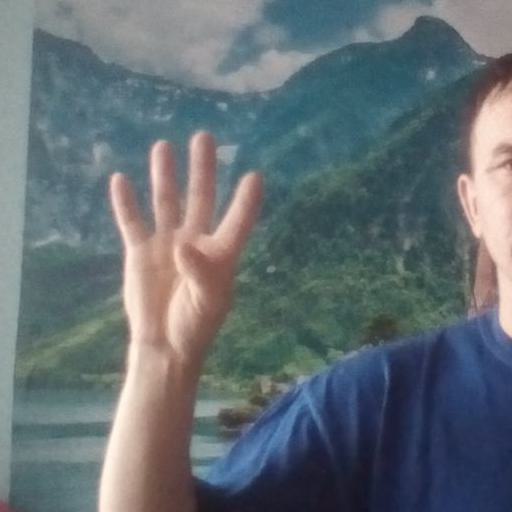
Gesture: four